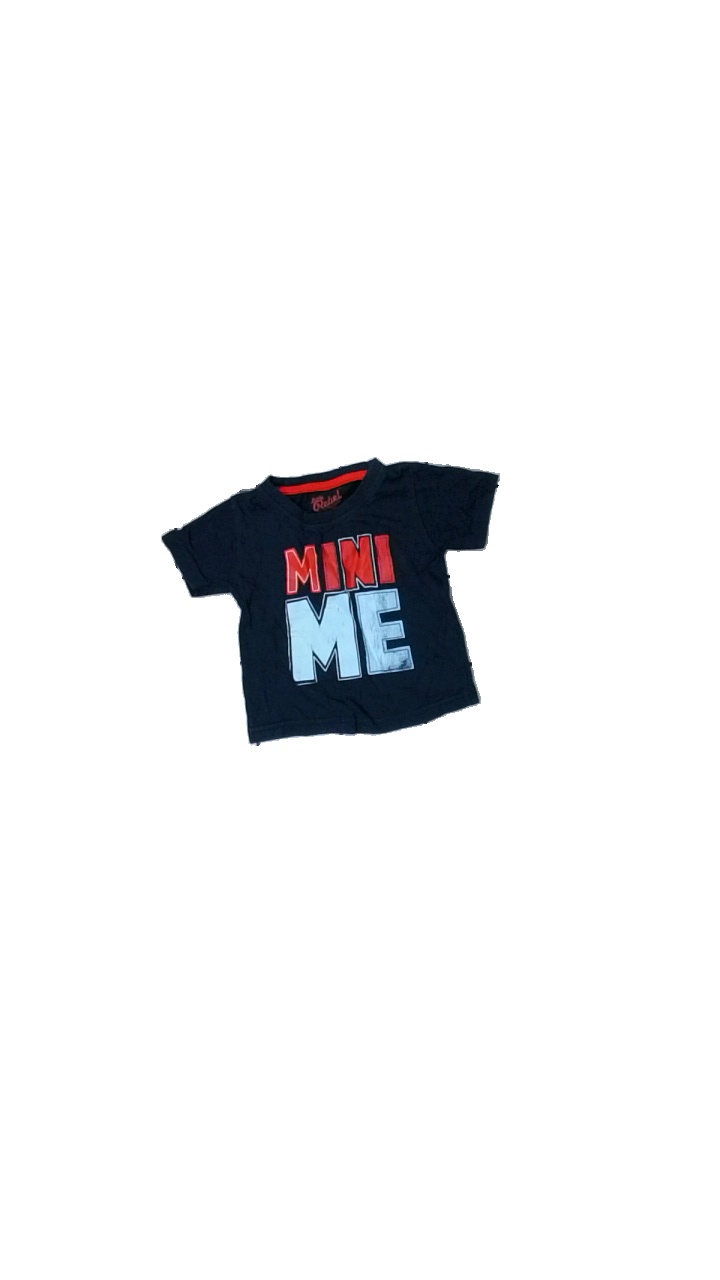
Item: T-shirt (Children)
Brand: Primark
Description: blå t-shirt med text fram urtvättad/luddig i färgen
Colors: Blue, Red
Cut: Regular
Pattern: Other
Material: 100% cotton
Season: All
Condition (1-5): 2
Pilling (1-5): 2
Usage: Export
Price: <50